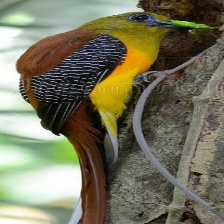
Species: ORANGE BREASTED TROGON
Scientific name: HARPACTES ORESKIOS